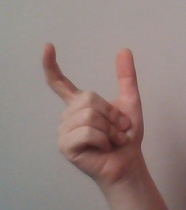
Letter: nun